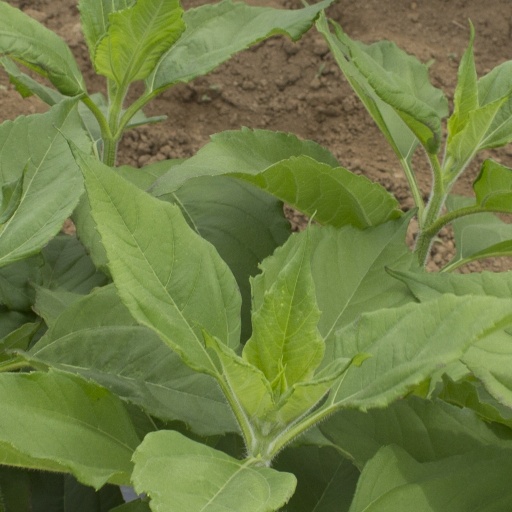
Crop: Jerusalem artichoke